Quebec law

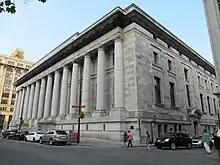
The Édifice Ernest-Cormier is the courthouse for the Quebec Court of Appeal in Montreal

Quebec law is under the shared responsibility of the federal government and the provincial government. According to the Constitution of Canada, these two governments are each responsible for enacting law when it falls under their sphere of competence. As such, the federal government is responsible for criminal law, foreign affairs, commerce, interprovincial transportation, and telecommunications. The provincial government is responsible for property, family law, contract law, natural resources, the administration of justice and several social domains, such as social assistance, healthcare, education. A few areas such as immigration and agriculture have shared jurisdiction.